COVID-19 pandemic in Denmark

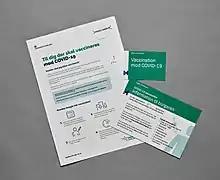
Danish guidance papers regarding COVID-19 vaccination

Starting on 13 March 2020, all people working in non-essential functions in the public sector were ordered to stay home for two weeks. These restrictions were announced with an acknowledgement that the circumstances would be difficult, and Prime Minister Mette Frederiksen urged Danes to practice "samfundssind" (roughly, community-mindedness). The first documented use of this Danish word was in the 1936, and the then-Prime Minister Thorvald Stauning used the term to call for solidarity at the outbreak of World War II in Europe.